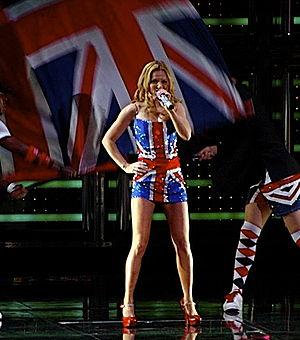
Les NRJ Music Awards 2002 ont lieu le samedi 19 janvier 2002 à Cannes, présentés par Anthony Kavanagh.